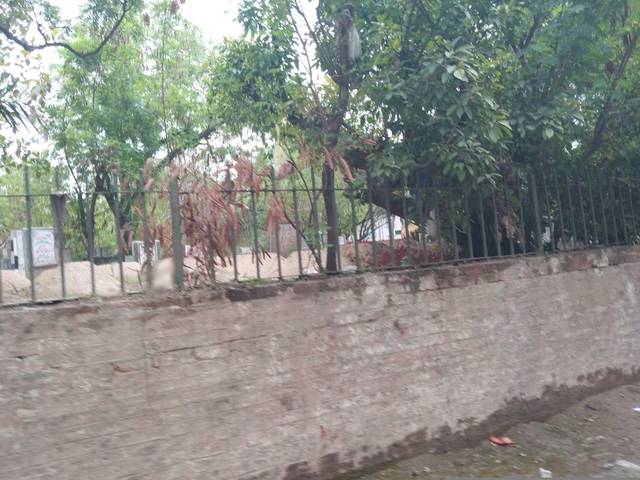
Region: Pakistan
Coordinates: 31.583, 74.37